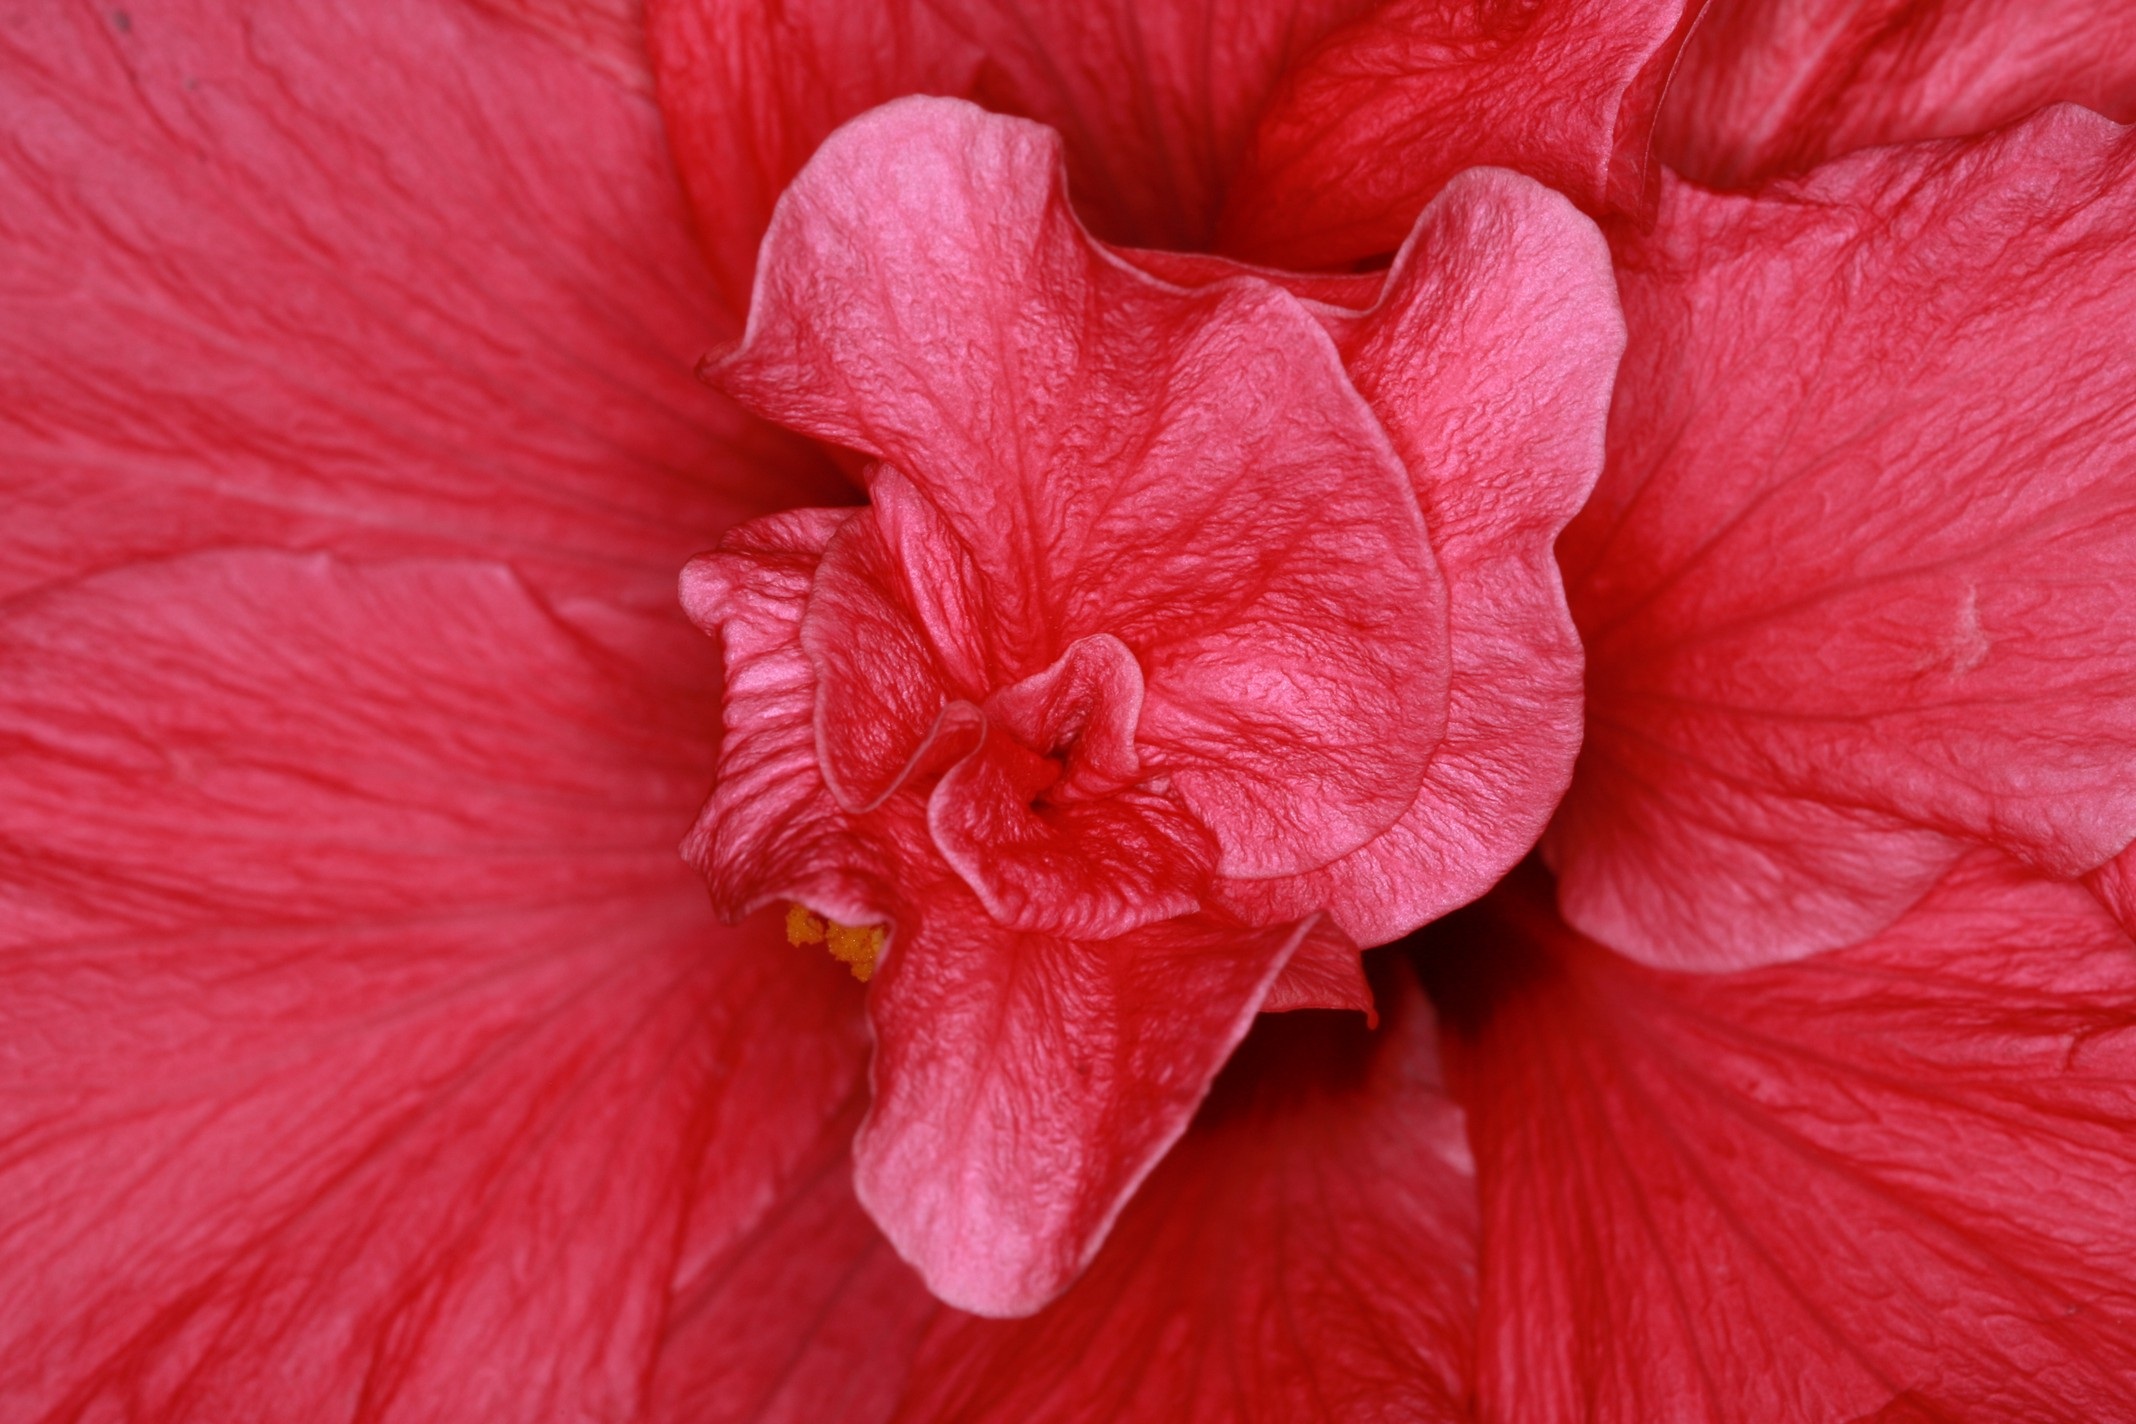
blossom, plant, flower, petal, bloom, red, pink, close up, shrub, marshmallow, tenerife, hibiscus, malvales, macro photography, ornamental plant, flowering plant, mallow, chinese hibiscus, land plant, mallow family, bleiwurzgewaechs